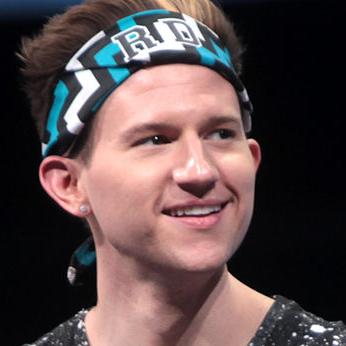
Age: 21